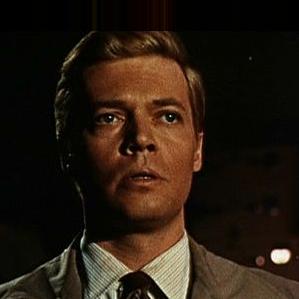
Age: 31